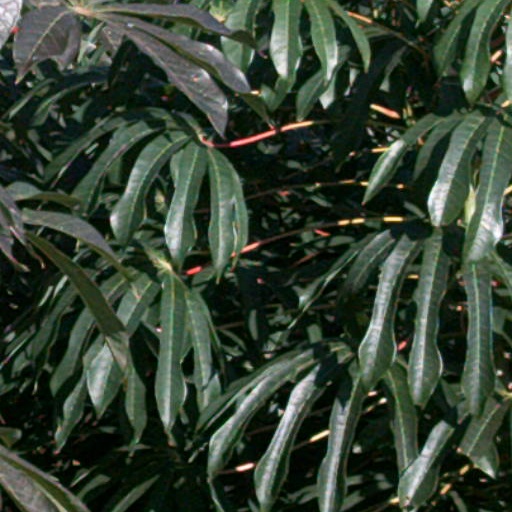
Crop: cassava